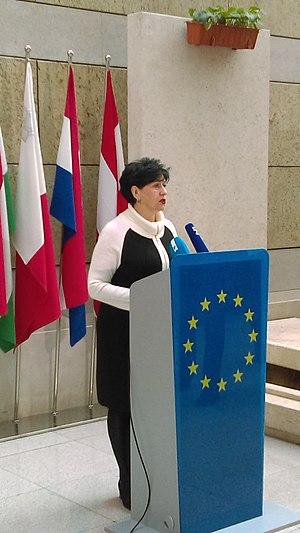
Semiha Borovac, née le 2 mars 1955 à Sarajevo, est une femme politique bosnienne et bosniaque.